Hannah Packard James

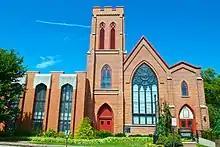
Osterhout Free Library in Wilkes Barre, Pennsylvania

By the late 1880s when she was invited to move to Wilkes-Barre, Pennsylvania, she had already built a national reputation for her work with teachers and schoolchildren. She was associated with a number of professional organizations in an effort to improve library systems, and attended various conferences. James had also lectured at the School of Library Service at Columbia University in New York, which was the first professional academic program for librarians.